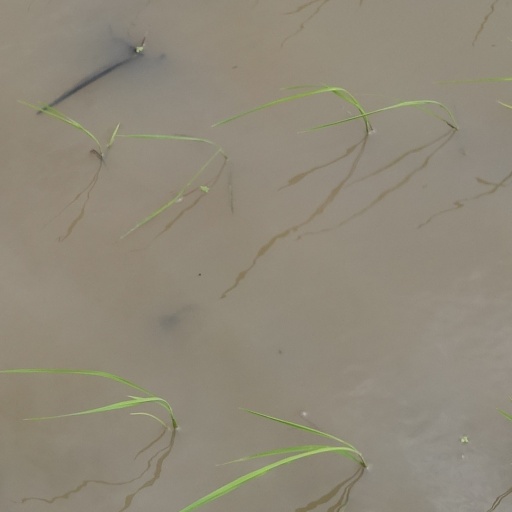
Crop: rice